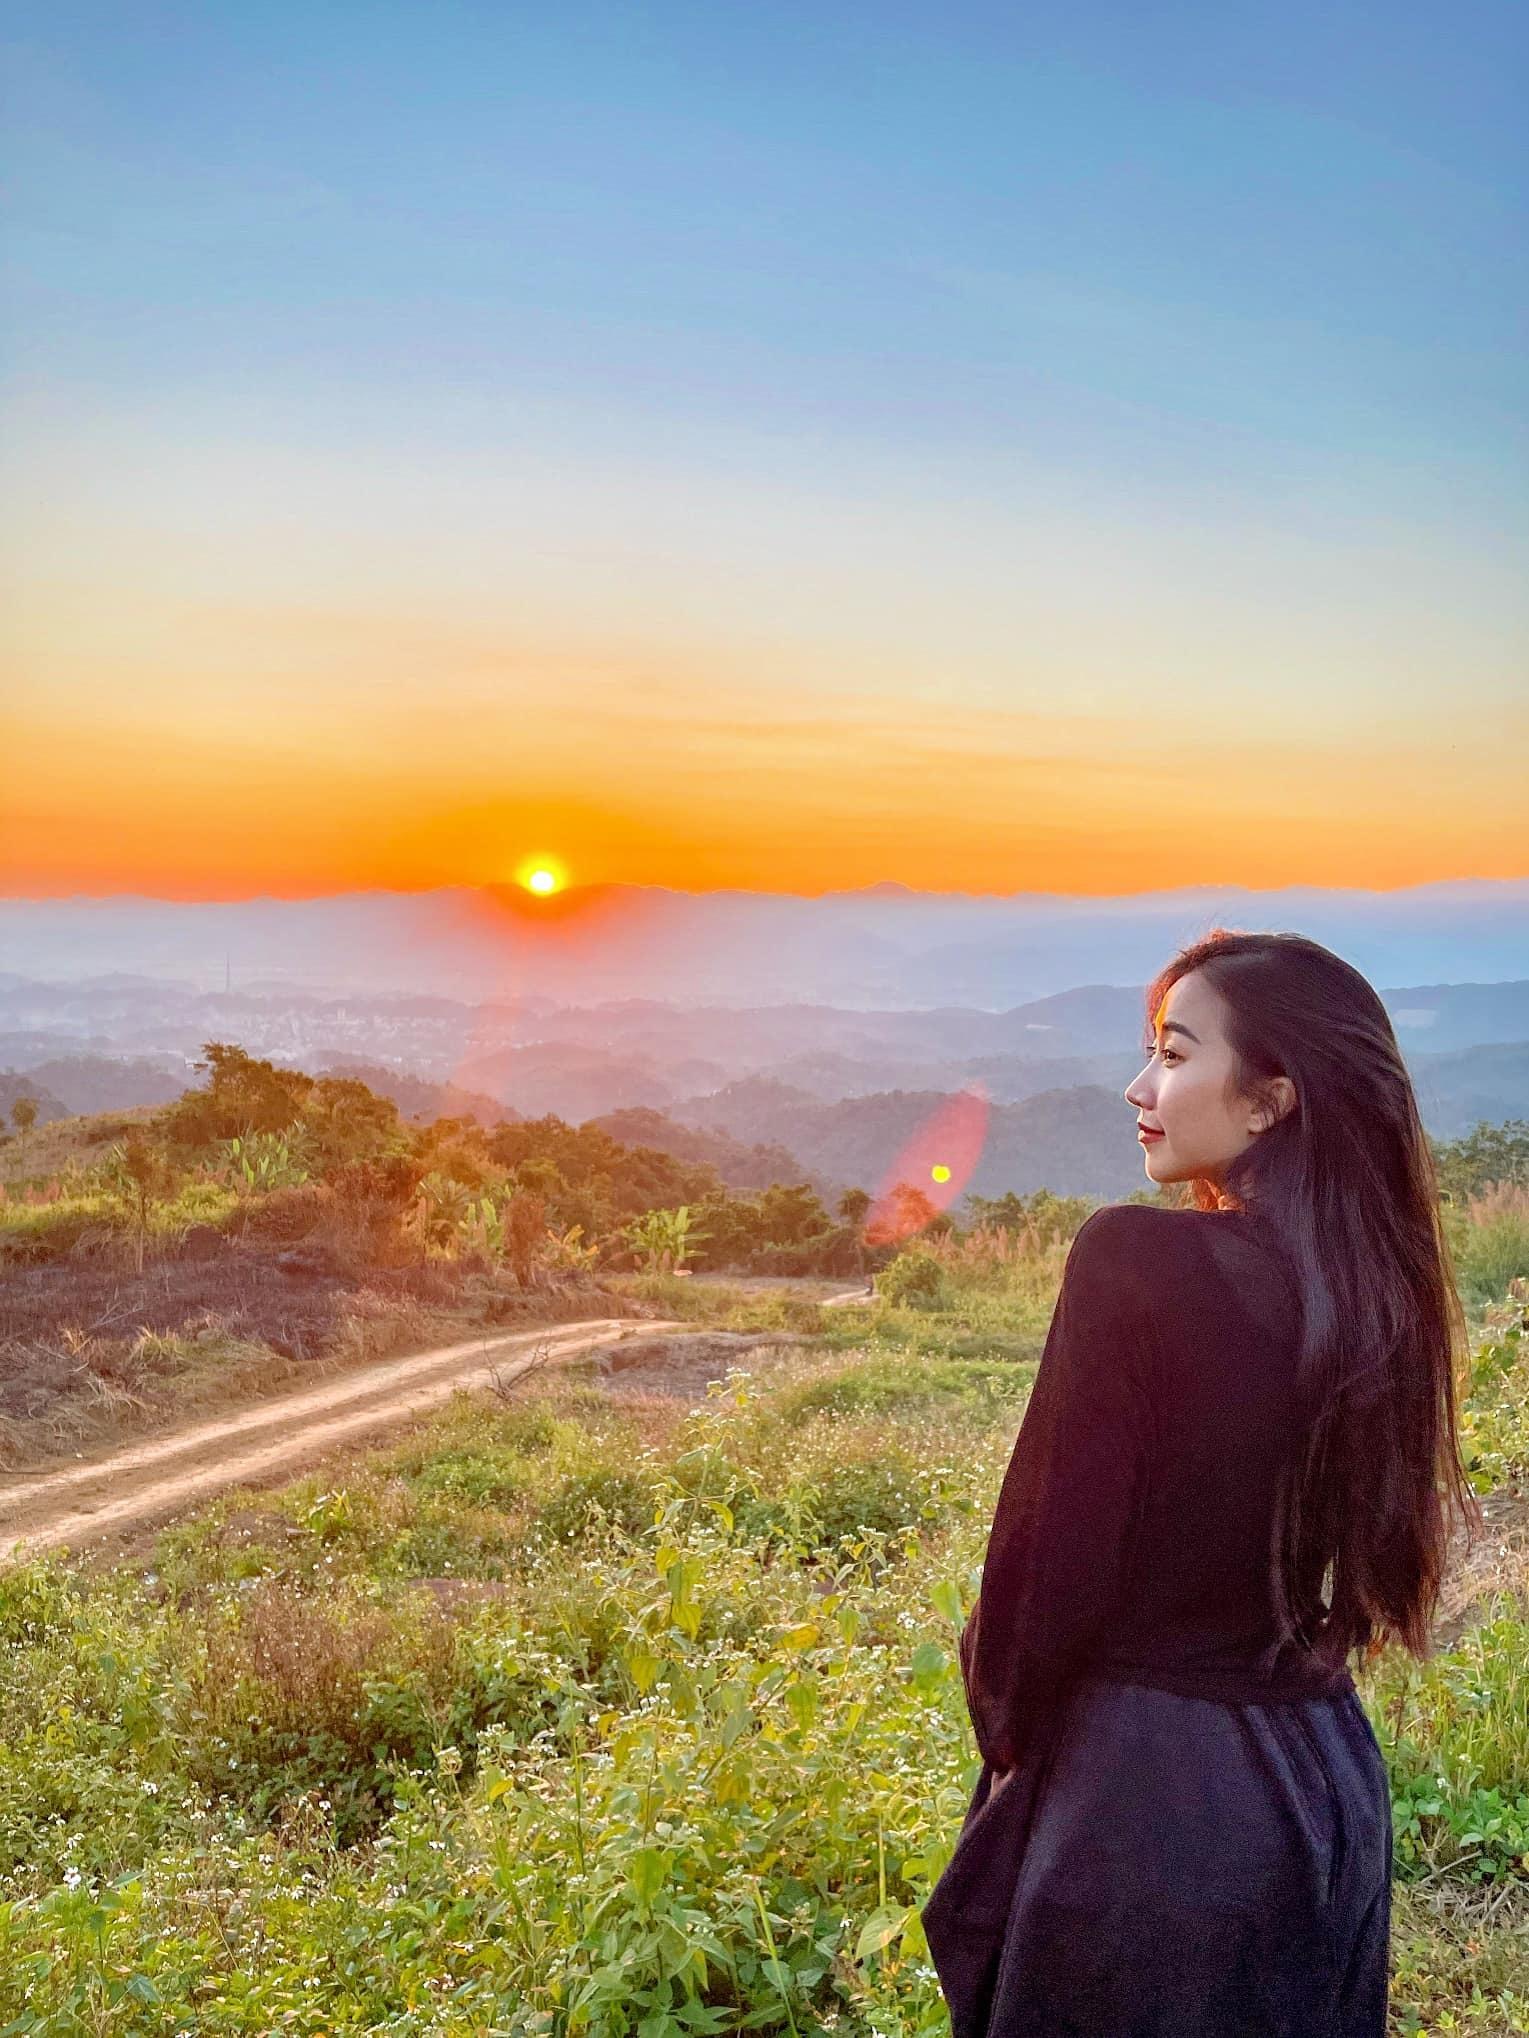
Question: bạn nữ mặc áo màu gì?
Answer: màu đen